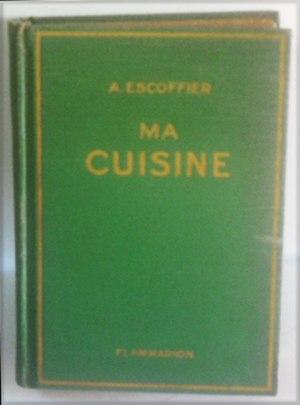
Livre de Auguste Escoffier, 1934
Auguste Escoffier, né à Villeneuve-Loubet le 28 octobre 1846, mort à Monte-Carlo le 12 février 1935, est un chef cuisinier, restaurateur et auteur culinaire français.